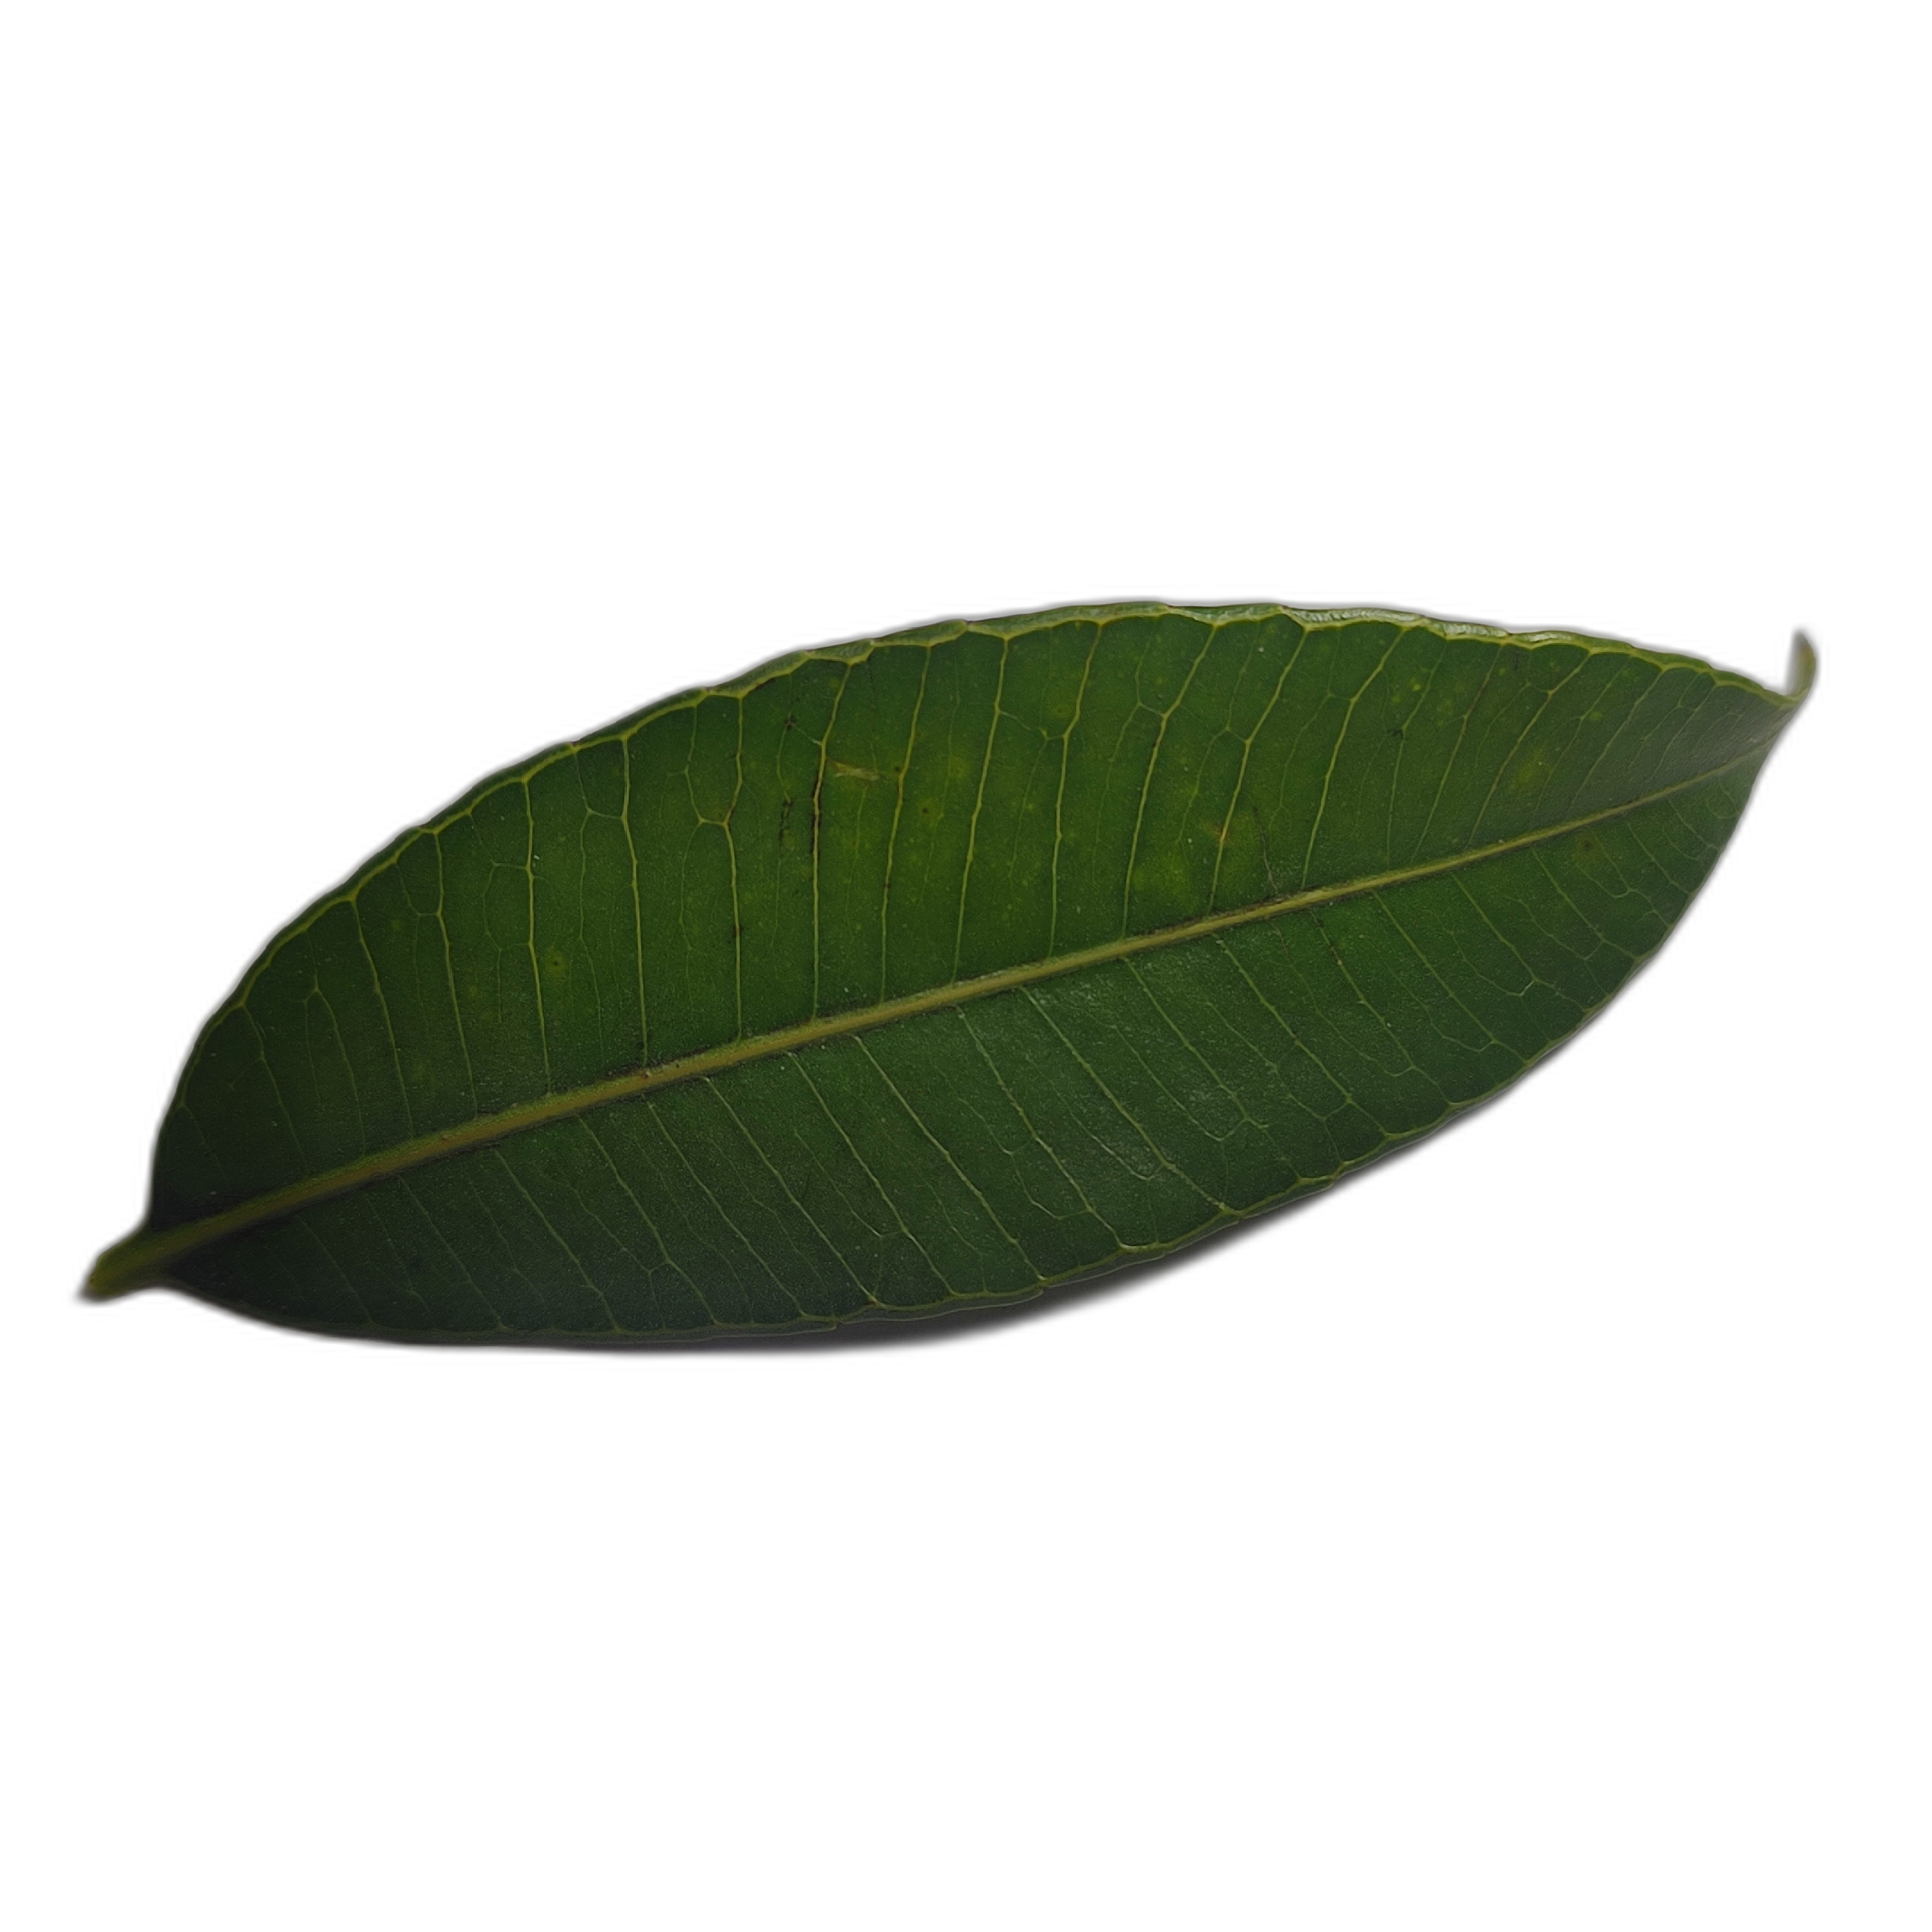
Label: healthy